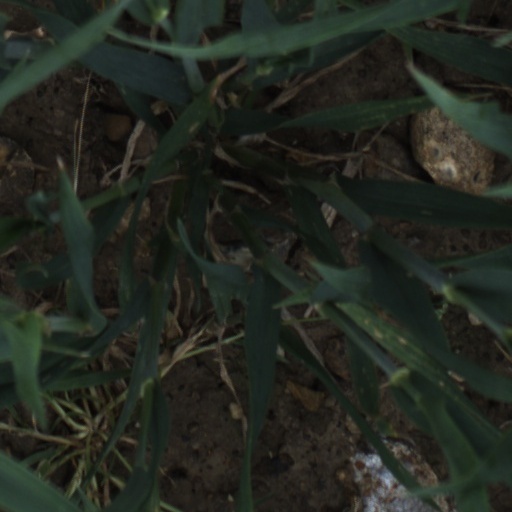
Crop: wheat